Retford

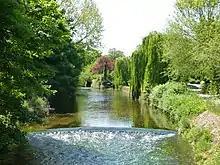
River Idle in Retford

Retford lies 18m above sea level and the climate is mild, and generally warm and temperate. The climate is classified as Cfb by the Köppen Climate Classification (temperate oceanic climate). The average annual temperature in Retford is 10.1 °C or 50.1 °F. Average rainfall is 685 mm or 27.0 inches. The nearest official Met Office weather station for which online records are available is an automatic station at Gringley on the Hill, about eight miles north of Retford. (Location: 53.406, -0.883)